Belgae

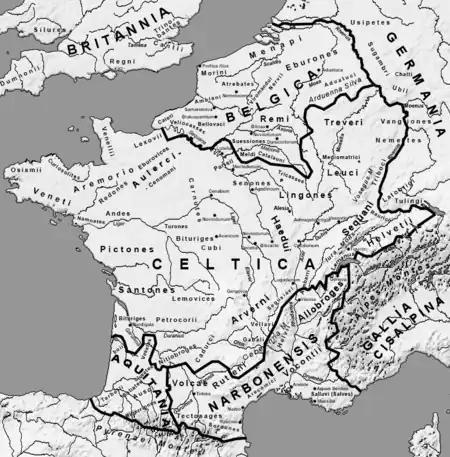
Approximate location of pre-Roman Belgic Gaul shortly before Roman conquest, according to an interpretation of Caesar

The Belgae were a large confederation of tribes living in northern Gaul, between the English Channel, the west bank of the Rhine, and the northern bank of the river Seine, from at least the third century BC. They were discussed in depth by Julius Caesar in his account of his wars in Gaul. Some peoples in southern Britain were also called Belgae and had apparently moved from the continent. T. F. O'Rahilly believed that some had moved further west and he equated them with the Fir Bolg in Ireland. The Roman province of Gallia Belgica was named after the continental Belgae. The term continued to be used in the region until the present day and is reflected in the name of the modern country of Belgium.